Alappuzha–Chennai Express

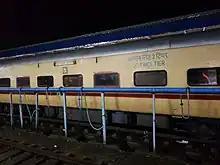
Alappuzha–Chennai Express standing in Palakkad Junction.

There is a movie called "Cochin Express" in Malayalam which is film in the 41/42 express.